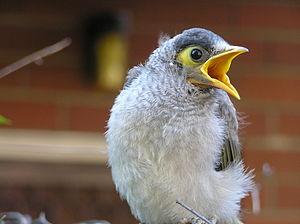
Le Méliphage bruyant est une espèce endémique de passereau méliphage vivant dans l'est et le sud-est de l'Australie. Ce passereau est un oiseau gris avec une tête noire, un bec et des pattes jaune-orange, une tache jaune distinctive derrière l'œil et l'extrémité des plumes de la queue est blanche. Il n'y a pas de dimorphisme entre les mâles, les femelles et les juvéniles même si les oisillons sont moins colorés. Comme son nom l'indique, le méliphage bruyant est un oiseau chanteur qui dispose d'une large gamme de vocalisations. Étant l'une des quatre espèces du genre Manorina, le méliphage bruyant est lui-même divisé en quatre sous-espèces. La séparation du M. m. leachi de Tasmanie est définie depuis longtemps mais les oiseaux du continent ne furent divisés qu'en 1999.